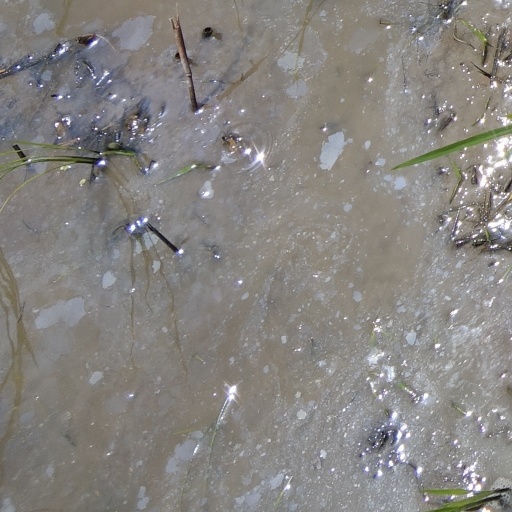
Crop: rice